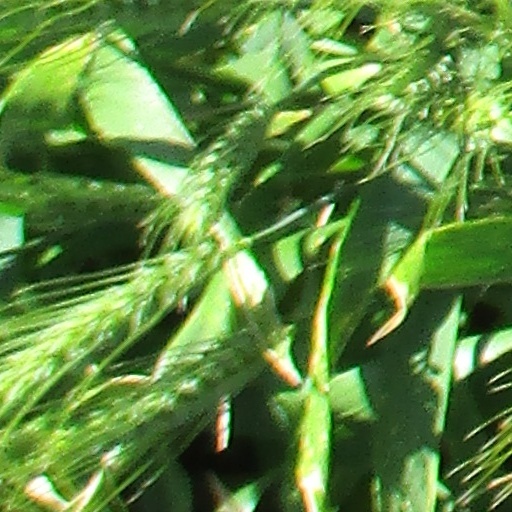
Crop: wheat